European Solidarity Centre

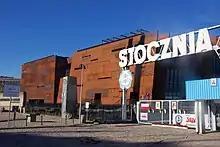
European Solidarity Centre in 2015

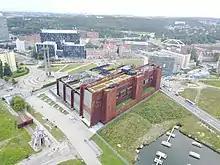
A view in 2019

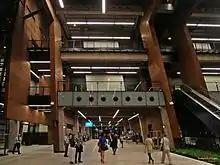
Interior of the European solidarity Centre

The European Solidarity Centre is a museum and library in Gdańsk, Poland, devoted to the history of Solidarity, the Polish trade union and civil resistance movement, and other opposition movements of Communist Eastern Europe. It opened on 31 August 2014.